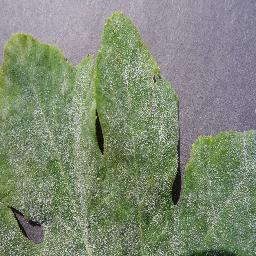
Label: Squash___Powdery_mildew